Robert Ford (outlaw)

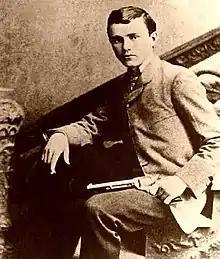
Robert Ford,

Robert Newton Ford (December 8, 1861 – June 8, 1892) was an American outlaw who killed fellow outlaw Jesse James on April 3, 1882. He and his brother Charley, both members of the James–Younger Gang under James's leadership, went on to perform paid re-enactments of the killing at publicity events. Ford went on to operate various saloons and dance halls in the West, before being killedat age 30by Edward Capehart O'Kelley in Creede, Colorado.